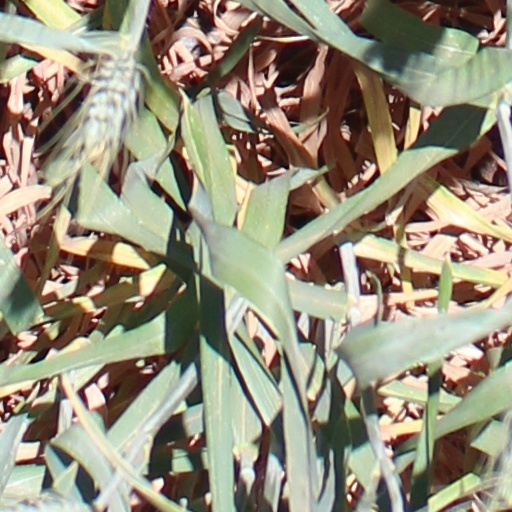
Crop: wheat